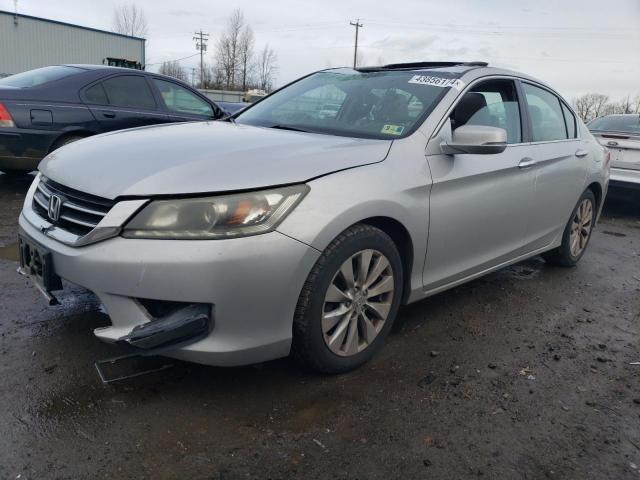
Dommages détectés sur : plaque d'immatriculation avant, pare-choc avant, capot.
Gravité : majeur